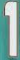
Number: 1